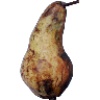
Label: Pear Abate 1